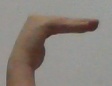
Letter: haa